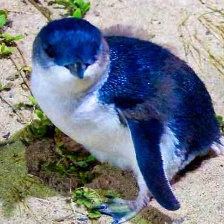
Species: FAIRY PENGUIN
Scientific name: EUDYPTULA MINOR
ImageNet parent category: king_penguin